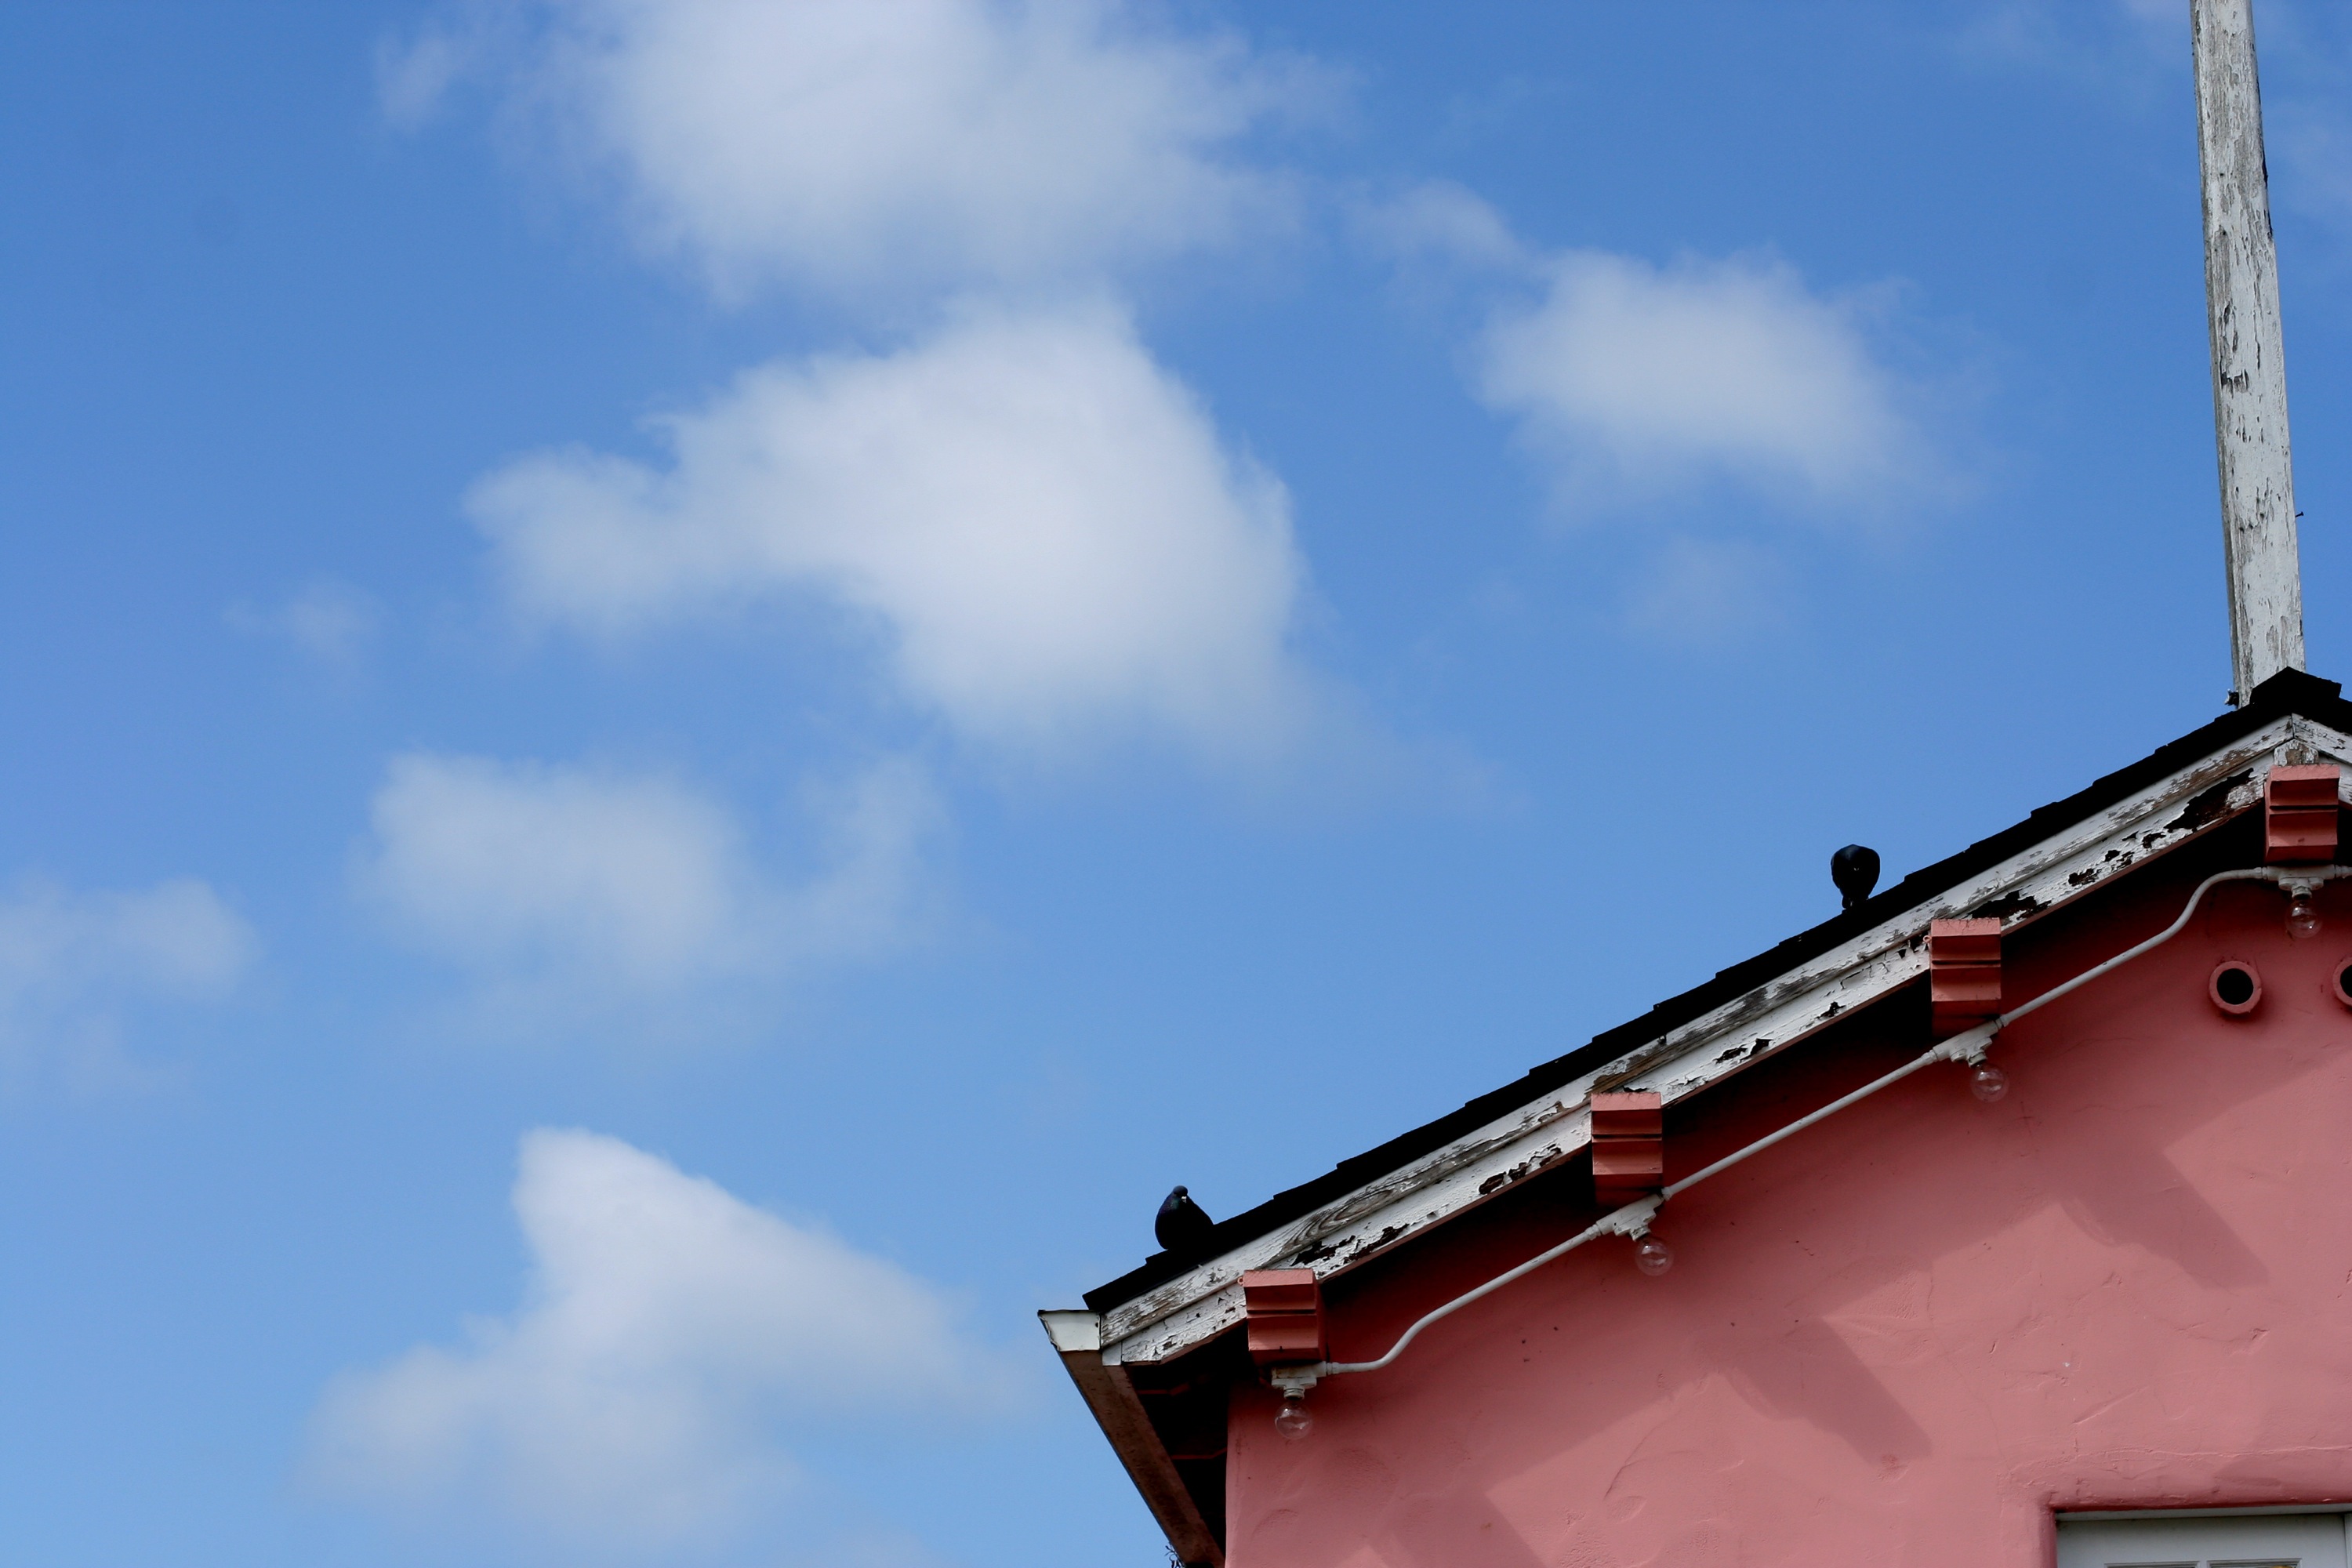
cloud, sky, vehicle, mast, blue, monterey, nmc2009, atmosphere of earth